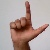
The image shows a hand gesture representing the letter 'L' in Indian Sign Language.